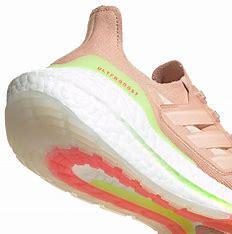
Brand: Adidas
Model: Ultraboost 21 Lauf